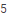
Number: 5